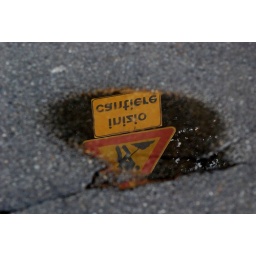
Poor little workman fallen in a black hole on the road